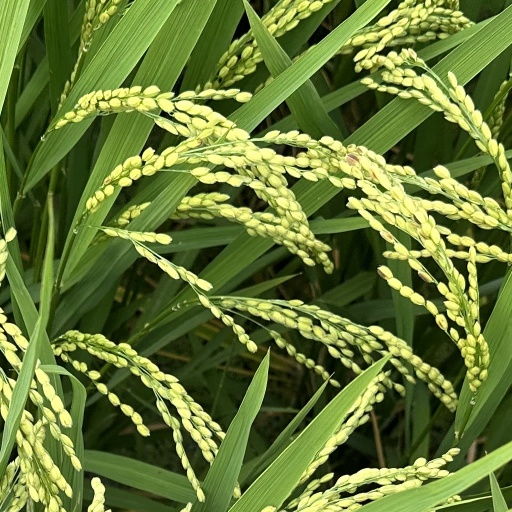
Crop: rice